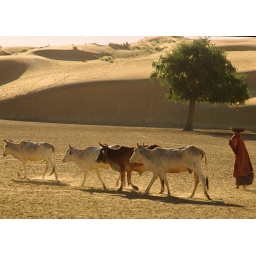
Bringing home cattle at sunset to a small settlement in the desert